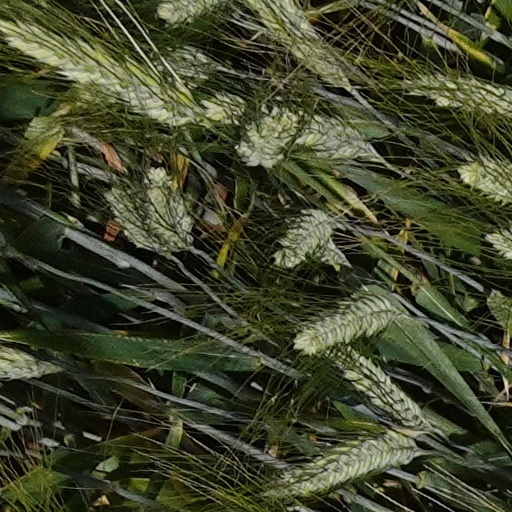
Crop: wheat